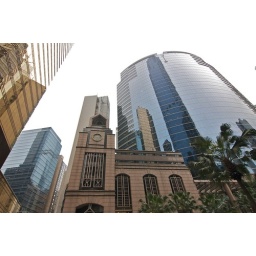
Nice reflections in the glass building - Hong Kong